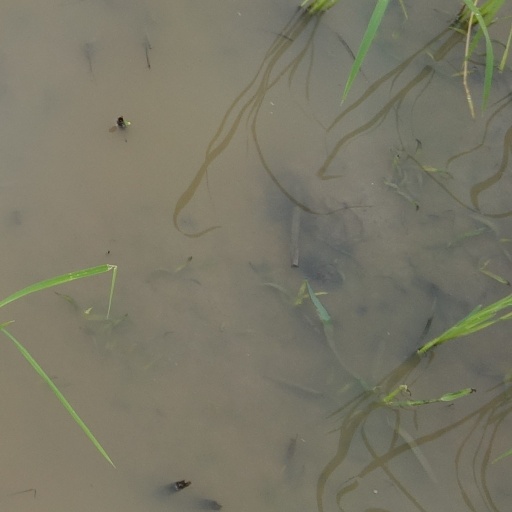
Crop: rice